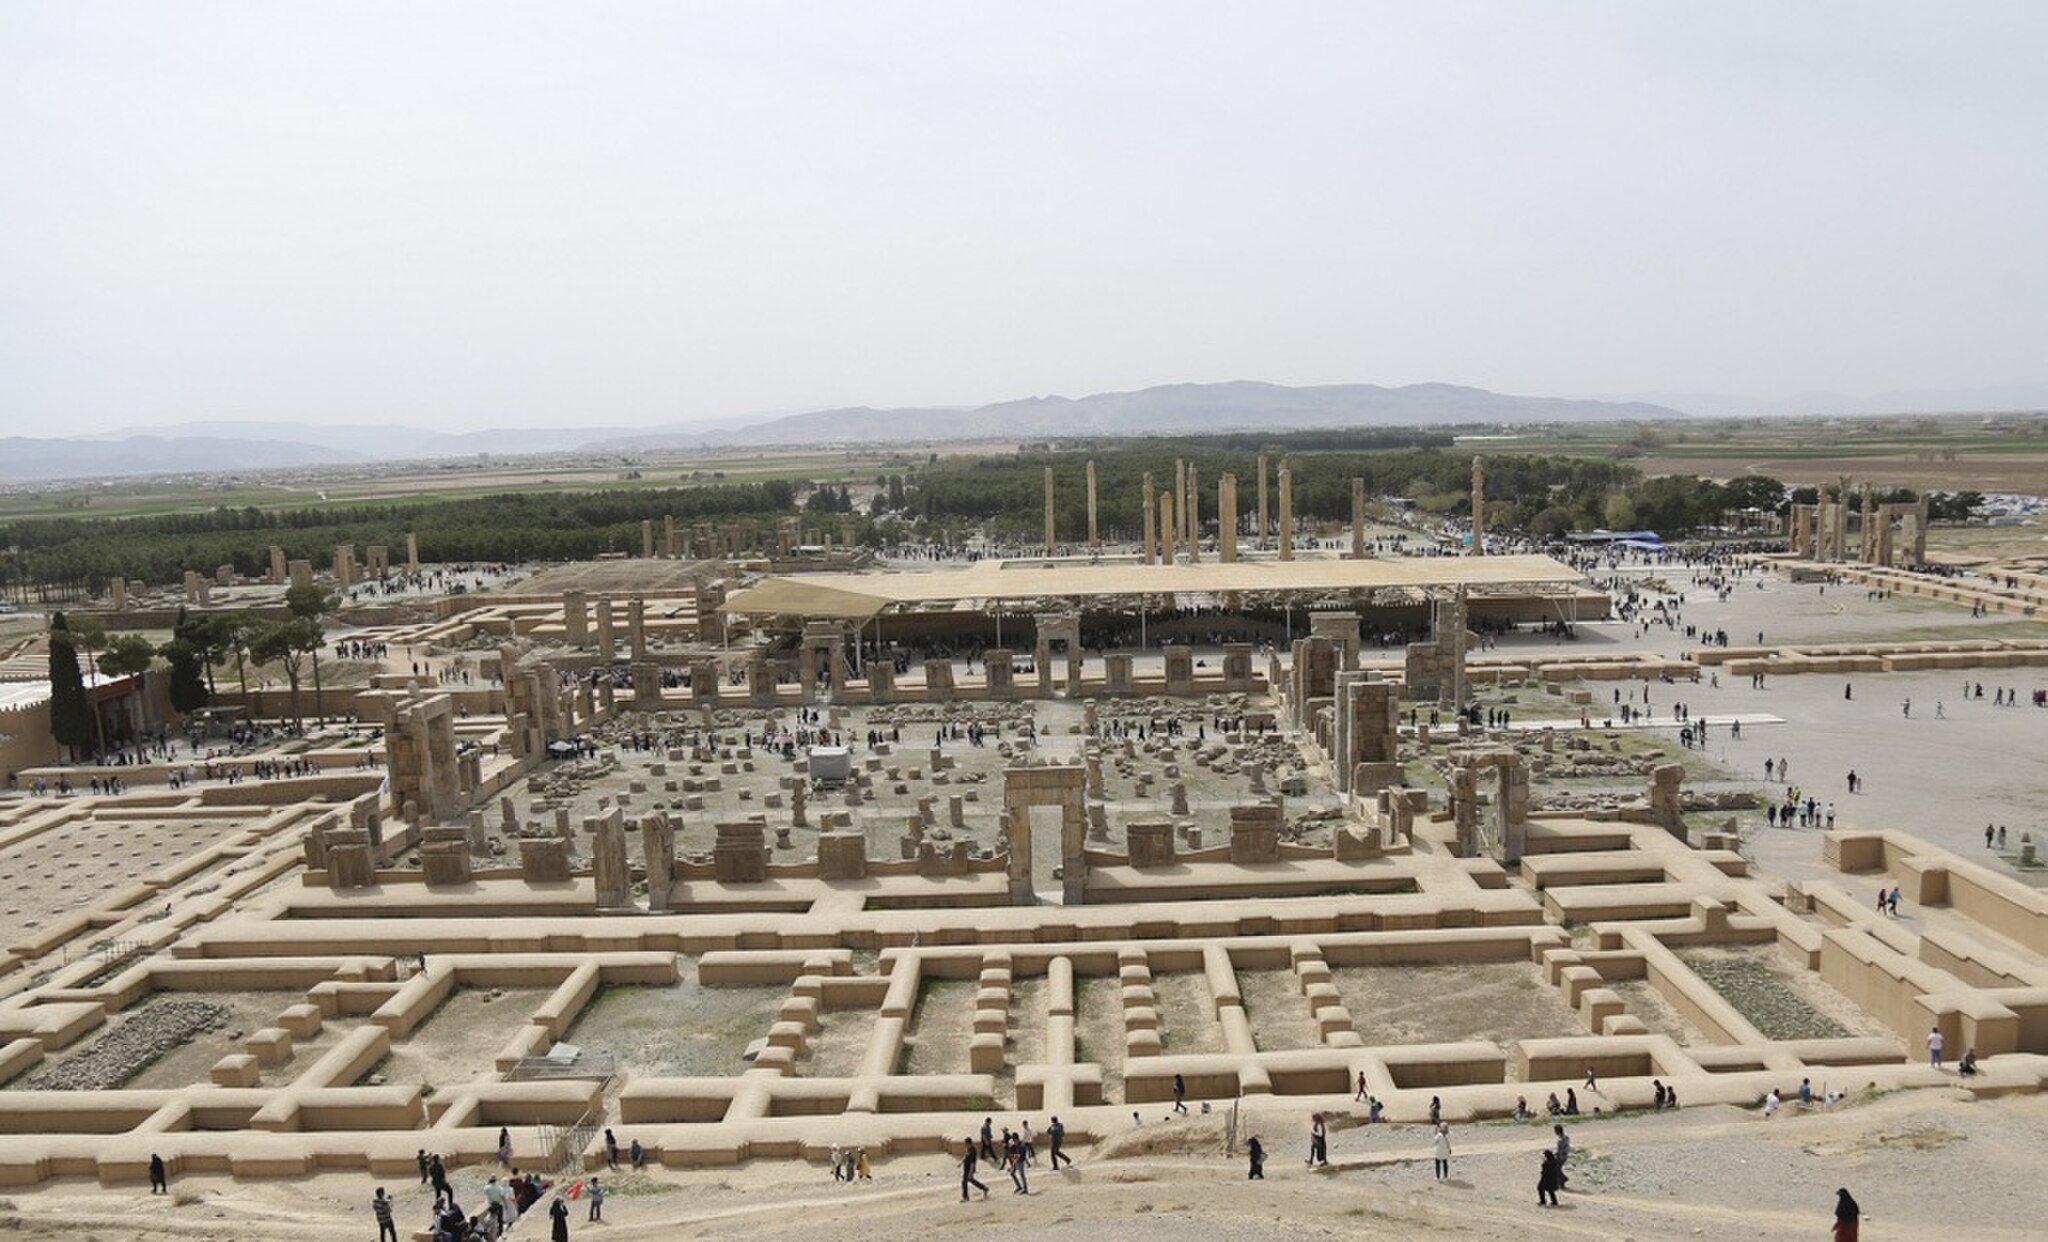
Title: Persepolis, Nowruz 2018 (13970104000108636574745189227086 58666)
Description: Picture from gallery of "Aramesh-e Bahari (Spring peace) project by Iranian Awqaf in Persepolis. see full gallery "
Date: 2018-03-25
Categories: Files from external sources with reviewed licenses, Photographs from farsnews.ir, 2018 in Persepolis, Buildings in Iran during Nowruz 2018